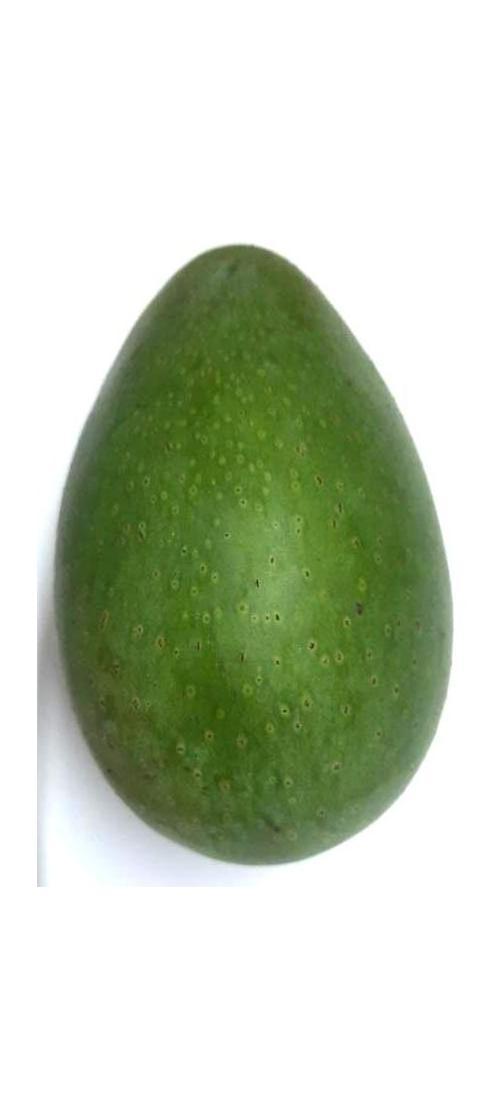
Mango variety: Ashshina Zhinuk